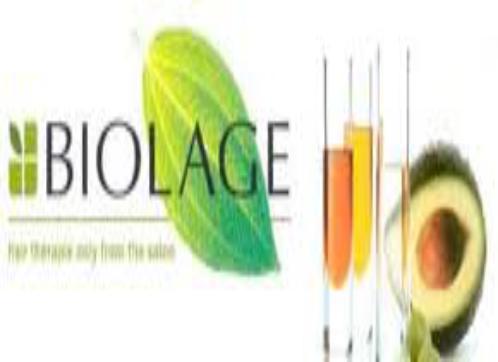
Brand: Biolage
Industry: Necessities